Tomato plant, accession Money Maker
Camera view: horizontal (90 deg, fisheye); turntable rotation: 150 degrees
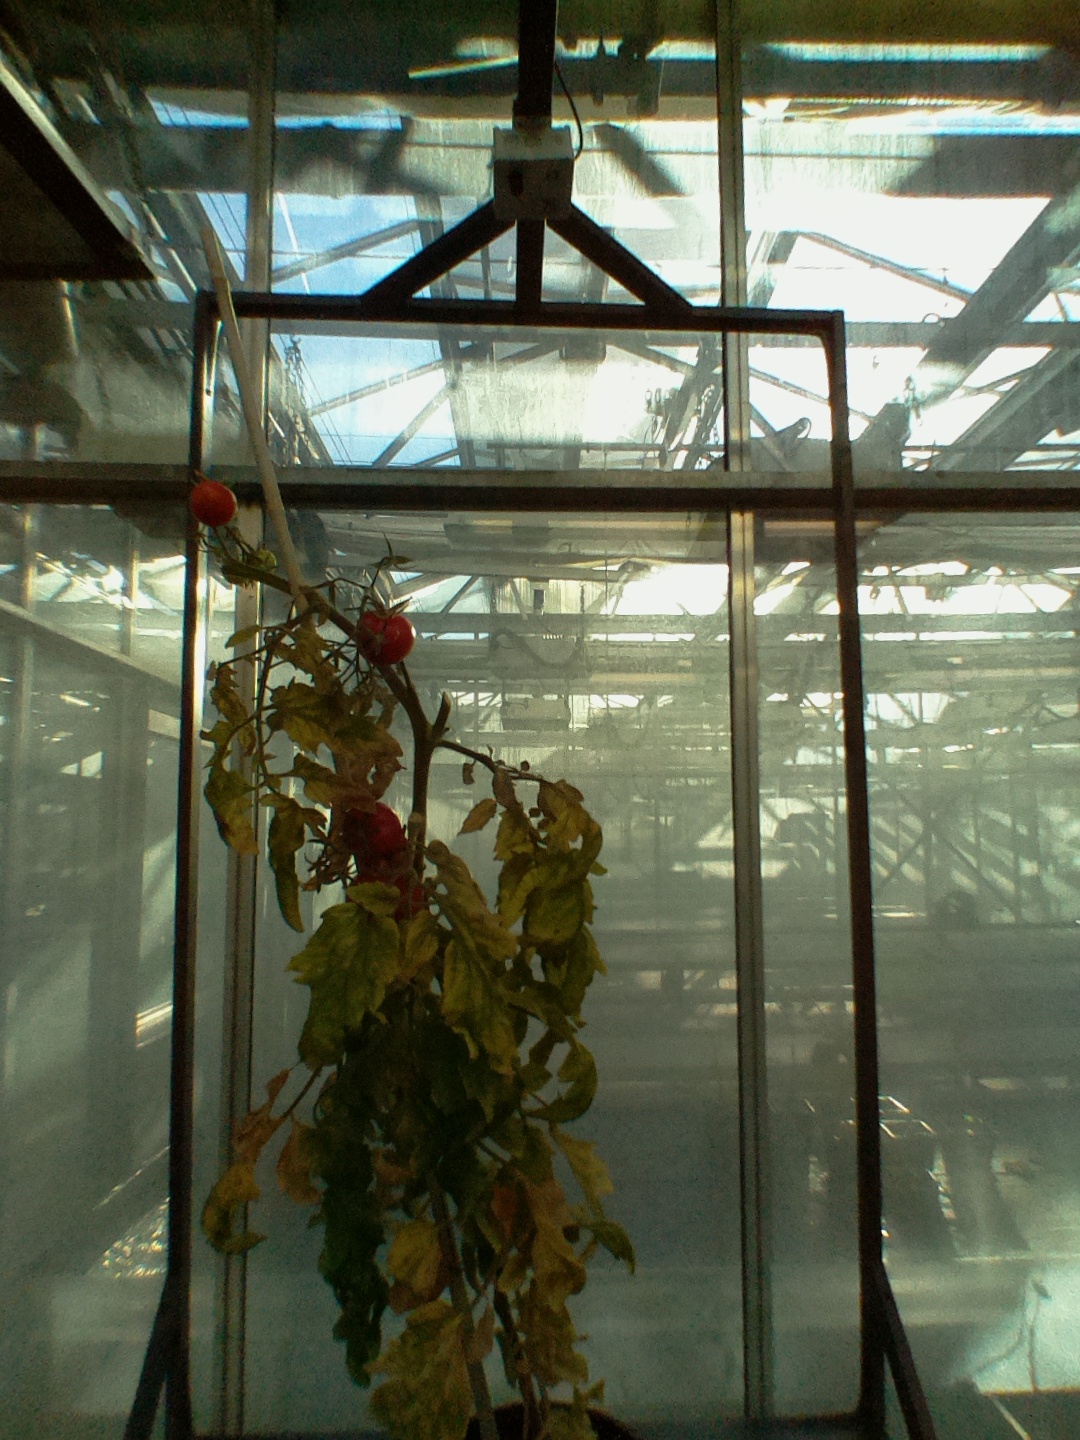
BBCH growth stage 85: 50%-60% of fruits show typical fully ripe color